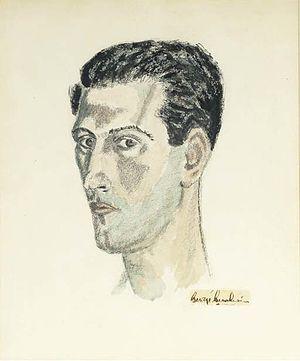
George Gershwin, pseudonyme de Jacob Gershowitz, est un compositeur et chef d'orchestre américain, né le 26 septembre 1898 à Brooklyn et mort le 11 juillet 1937 à Los Angeles.